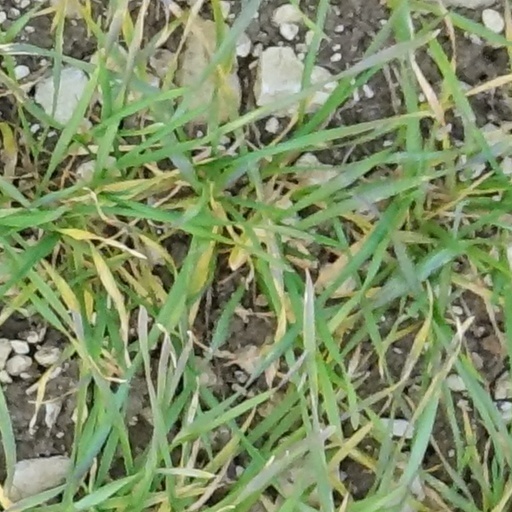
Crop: wheat